Nanjō Station

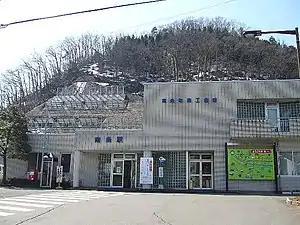
Nanjō Station in March 2006

is a railway station on the Hapi-Line Fukui Line in the town of Minamiechizen, Fukui Prefecture, Japan, operated by the Hapi-Line Fukui.